Krull (film)

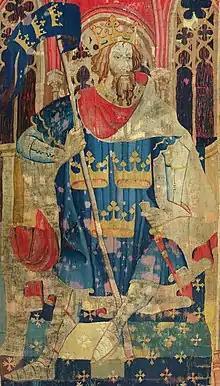
In addition to "Star Wars" and "The Lord of the Rings", the plot of "Krull" has also been compared to the legends of King Arthur.

Combining elements of sword and sorcery and the space opera genre, "Krull" has a plot compared by critics to the works in the series of "Star Wars", "The Lord of the Rings", and, for its use of the Glaive, the legend of King Arthur. Watt-Evans explained that the Glaive is "just there, waiting for the right man to come and wield it". Though most of the characters say they know about the myths of the Glaive, they never reveal these stories to Colwyn before he obtains the weapon. He wrote, "Do any of the stories ever bother to explain who forged Excalibur, or how? No, it's just there, waiting for Arthur to come and get it. Similarly, the Glaive is just there, waiting for Colwyn."